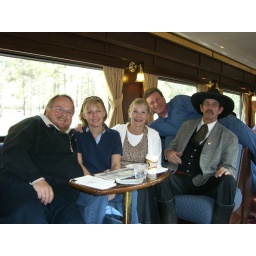
we rode in this car on the way back - sofas and tables, really comfy!